Shortgrass prairie

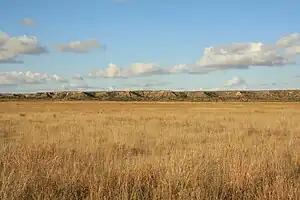
Shortgrass prairie of the Llano Estacado.

The shortgrass prairie is an ecosystem located in the Great Plains of North America. The two most dominant grasses in the shortgrass prairie are blue grama ("Bouteloua gracilis") and buffalograss ("Bouteloua dactyloides"), the two less dominant grasses in the prairie are greasegrass ("Tridens flavus") and sideoats grama ("Bouteloua curtipendula"). The prairie was formerly maintained by grazing pressure of American bison, which is the keystone species. Due to its semiarid climate, the shortgrass prairie receives on average less precipitation than that of the tall and mixed grass prairies to the east.